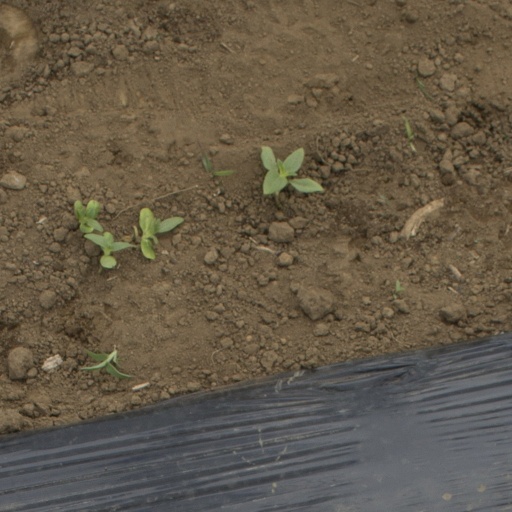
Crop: Jerusalem artichoke